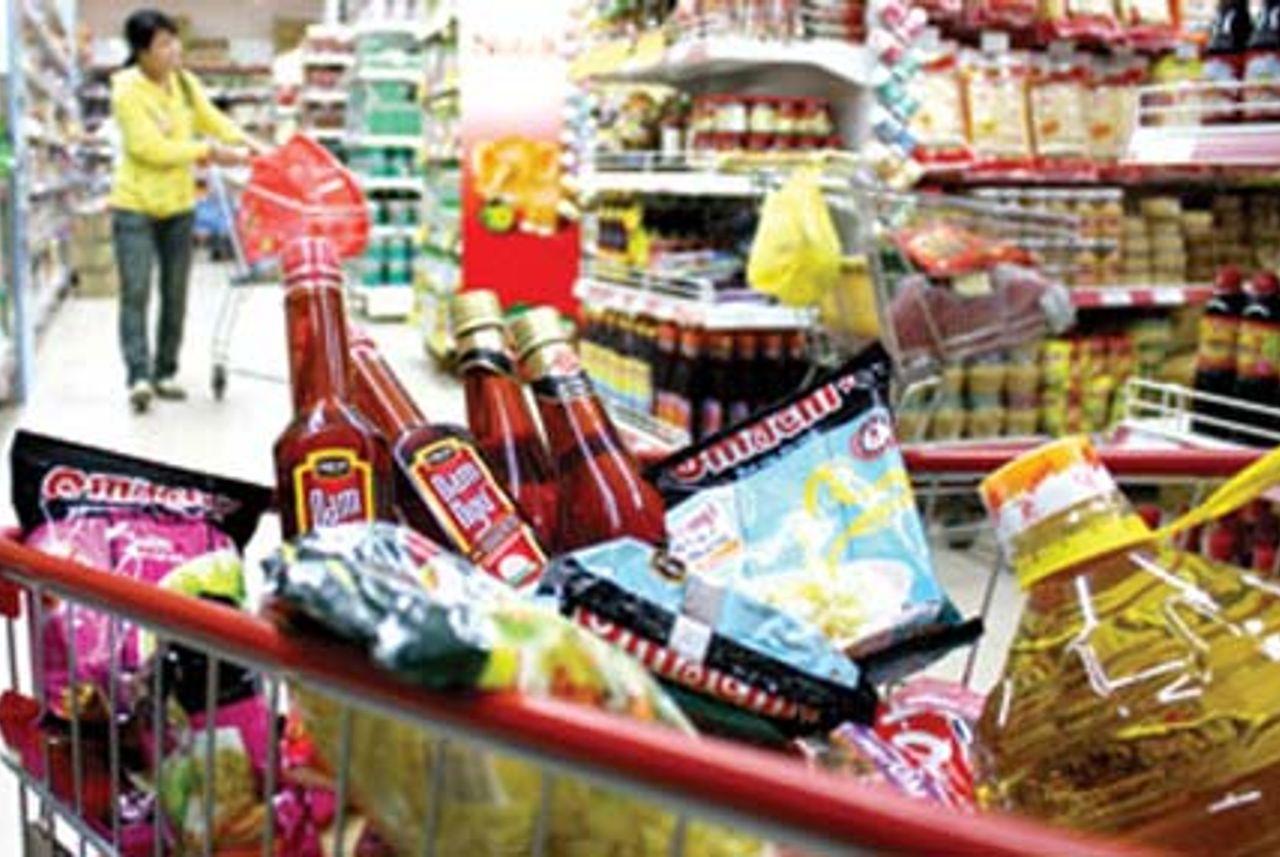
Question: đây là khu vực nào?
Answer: đây là một khu siêu thị